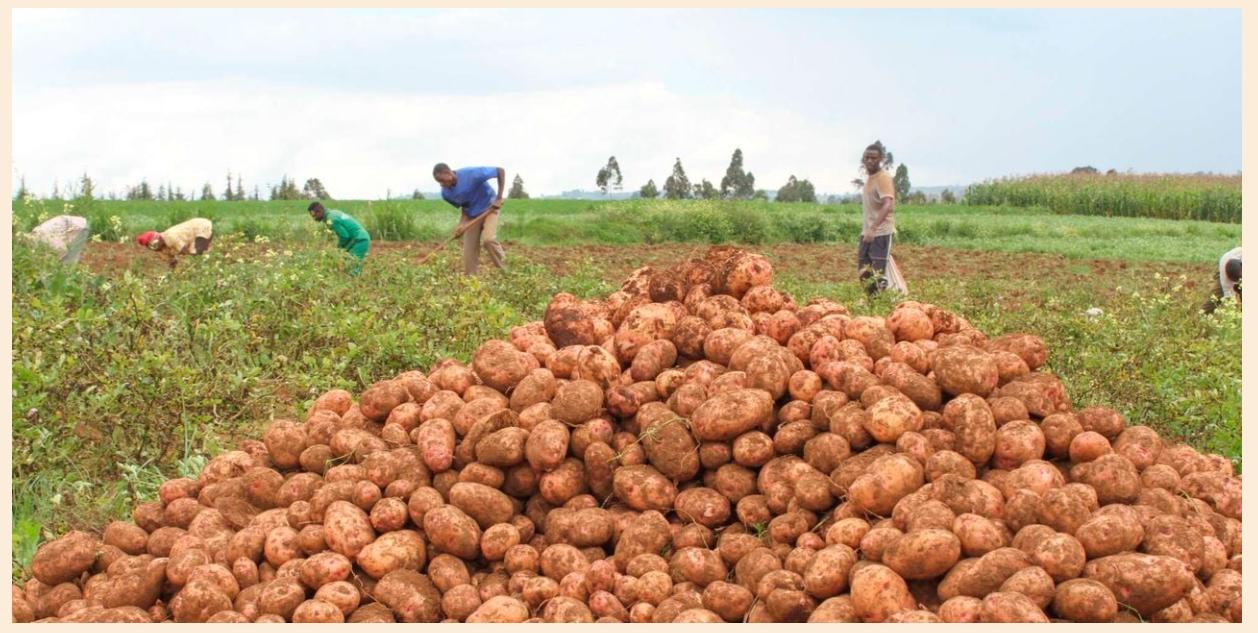
Jopo la watu walio katika eneo la wazi mfano wa shamba, lenye mkusanyiko wa zao aina ya viazi vilivyovunwa na kukusanywa kwa pamoja, ikiashiria ni eneo litumikalo kwa ajili ya uzalishaji wa mazao hayo ya kibiashara.